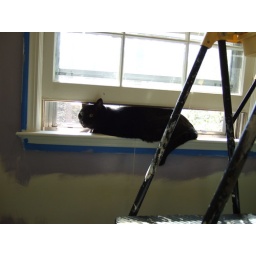
Otis in the bathroom window while Mom and I were painting